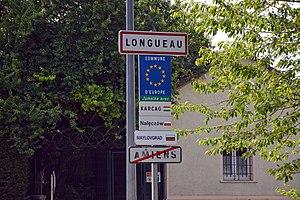
Panneau entrée de Longueau en venant d'Amiens avec les communes jumelées
Longueau est une commune française située dans le département de la Somme en région Hauts-de-France.